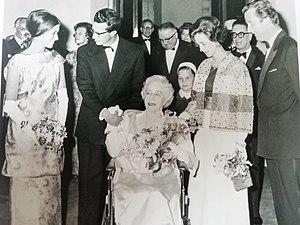
Entourée de sa famille, la reine Élisabeth assiste au Concours musical de 1964.
Élisabeth Gabrielle Valérie Marie de Wittelsbach, duchesse en Bavière, née le 25 juillet 1876 à Possenhofen en Bavière et morte le 23 novembre 1965 à Laeken, est issue de la branche cadette de la maison de Wittelsbach.